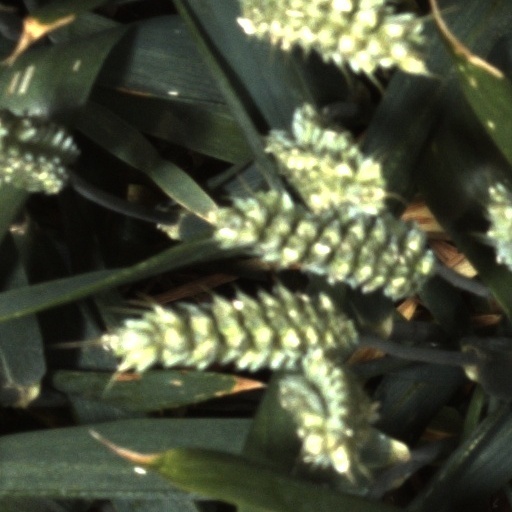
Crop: wheat